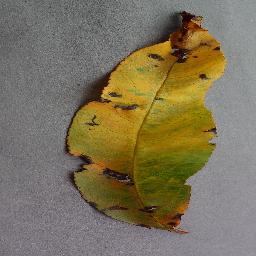
Label: Peach___Bacterial_spot